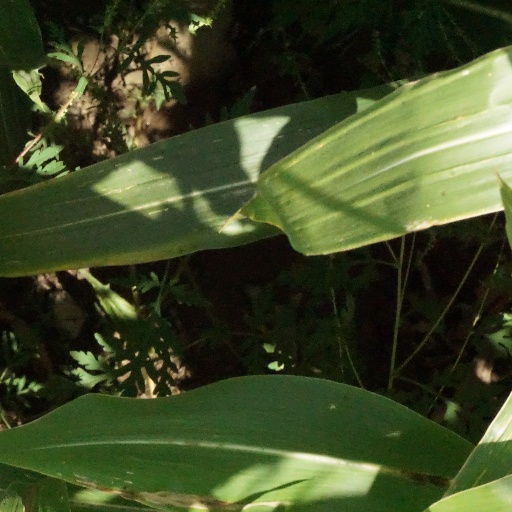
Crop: maize; corn